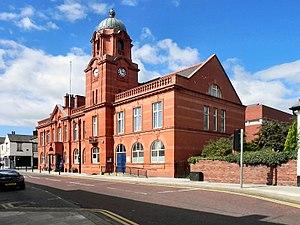
Westhoughton est une ville anglaise située dans le district métropolitain de Bolton et le comté du Grand Manchester. En 2011, sa population était de 24 974 habitants.